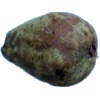
Label: pear_stone